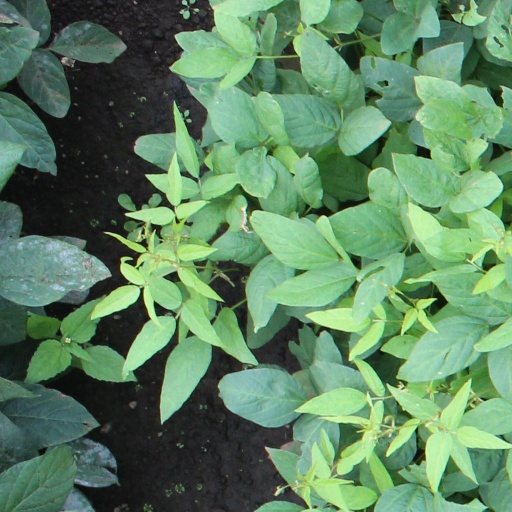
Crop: soybean